Pattadakal

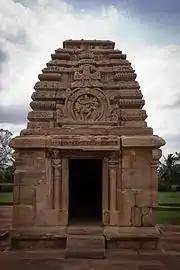
The Nataraja "sukanasa" on Jambulingeshwara temple spire.

A relatively small temple, the Archaeological Survey of India has dated it to around the mid-7th century CE, but George Michell dates it to the early 8th century. The temple faces east and is built around a square "garbha griha" (sacrum sanctum). It houses a linga on a "peetha" (platform); there is a mantapa around the sacrum center. Much of the temple has been eroded or was damaged in the following centuries. The Shikhara (spire) is a northern Nagara style (Rekhanagara) with a "sukanasa" projection on the east. The "sukanasa" has a damaged Nataraja accompanied by Parvati.